Lingo (American game show)

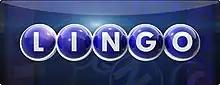
Logo used for the 2011 version

Each team begins the game with nine numbers marked off on their own board. At the start of the show, a member of each team draws a Lingo ball, and the team with the higher number gets to play first. Unlike in previous versions, the number balls are on a rack and not in a hopper. If the ball is a number ball, it is also marked off as the tenth number on the team's board. If the ball is a stopper or a prize ball, no number is marked off. Also unlike the previous versions, the host gives a clue as to the word's meaning. Correct letters turn green instead of red.